AmfAR

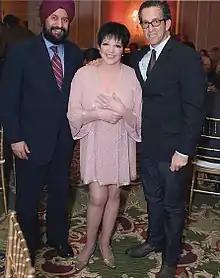
Liza Minnelli with Kenneth Cole at annual amfAR Gala in 2006

As a 501(c)(3), amfAR files an annual 990 Form to the IRS, which is publicly accessible.